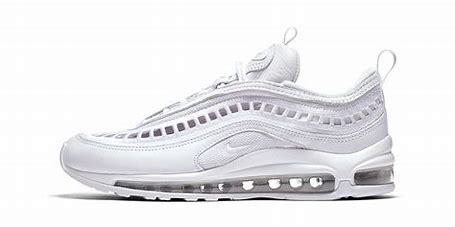
Brand: Nike
Model: Air Max 97 Ultra 17